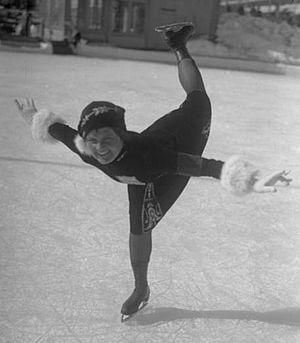
Maribel Yerxa Vinson-Owen, née le 12 octobre 1911 à Winchester et morte le 15 février 1961 à Berg, est une patineuse artistique américaine.